Marguerite Frick-Cramer

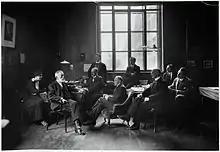
Group Portrait with Lady: Cramer (left) with the male IPWA directors

Shortly after the outbreak of the First World War, in 1914, the ICRC, under its president Gustave Ador, established the International Prisoners-of-War Agency (IPWA) to trace prisoners of war (POWs) and to re-establish communications with their respective families.